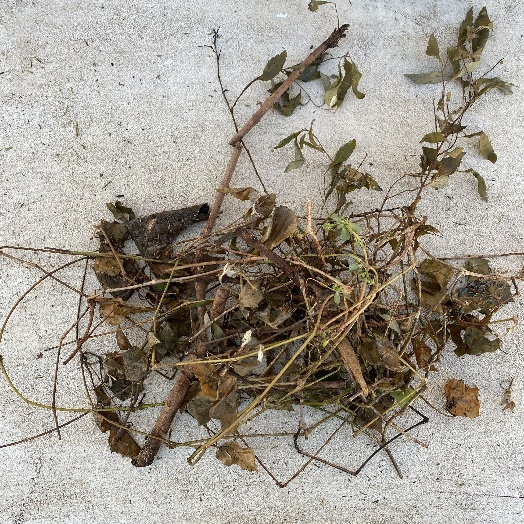
Label: Vegetation